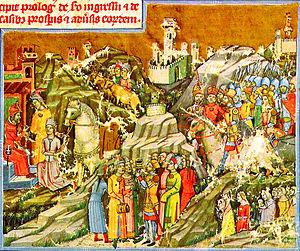
Les Magyars ou Hongrois sont à l'origine un groupe ethno-linguistique finno-ougrien originaire d'Asie centrale et dont les migrations successives, d'abord vers l'Oural, ensuite vers la mer Noire ont finalement abouti à la création du « pays magyar », c'est-à-dire la Hongrie. Des débats historiographiques récurrents évoquent l'existence de « Magyars orientaux » dans le Caucase et en Asie centrale.
L'Histoire de la Hongrie remonte au haut Moyen Âge, lorsque la plaine de Pannonie est colonisée par les Magyars, un peuple nomade venu du centre-nord de la Russie actuelle. En 895 est fondée une principauté, puis en 1000 le royaume de Hongrie qui existe jusqu'en 1946 à l'exception d'un court intermède républicain entre 1918 et 1919. Au sortir de la Seconde Guerre mondiale, la République est de nouveau proclamée. Elle devient une République populaire après la prise du pouvoir par les communistes. En 1956, le régime est fortement ébranlé par l'insurrection de Budapest, mais se maintient grâce à l'aide des Soviétiques. En 1989, au moment de la chute des régimes communistes en Europe, la Hongrie met fin au régime de parti unique et adopte la démocratie.
À la fin du IXᵉ siècle, les souverains de Ghâna étendent leur autorité à l’ouest sur la région aurifère du Galam et sur le Tekrour, à proximité de Djenné et de Tombouctou, et au nord sur certaines tribus berbères du Sahara.